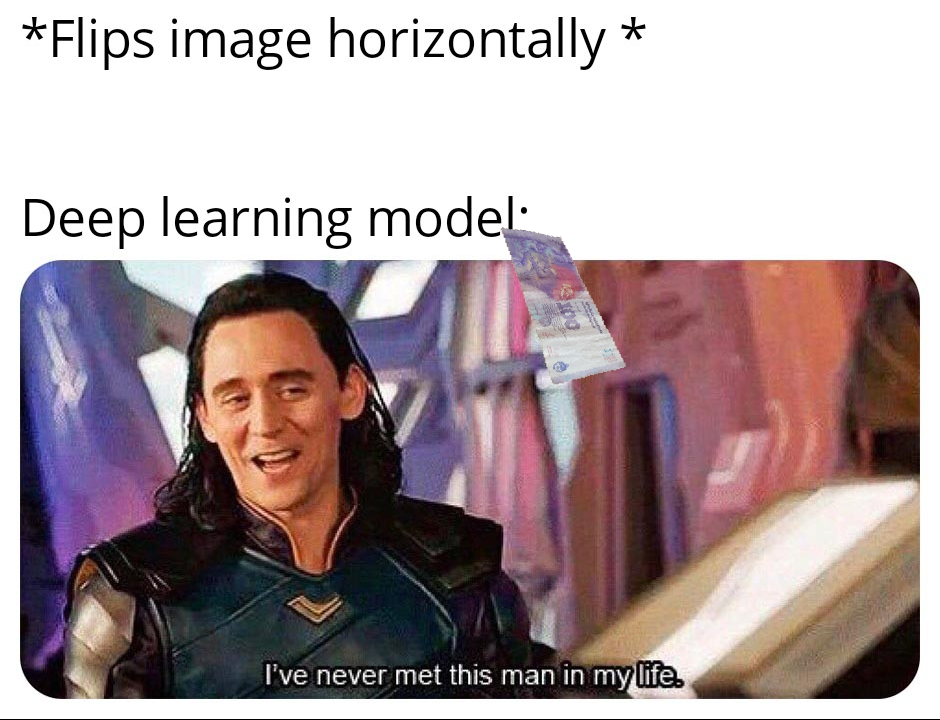
Denominación: 100